Bentley 3 Litre

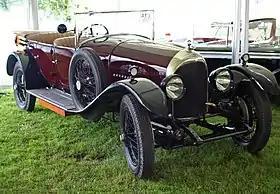
1924 Blue label tourer by Park Ward

The Bentley 3 Litre was a car chassis manufactured by Bentley. The company's first, it was developed from 1919 and made available to customers' coachbuilders from 1921 to 1929. The Bentley was very much larger than the 1368 cc Bugattis that dominated racing at the time, but double the size of engine and strength compensated for the extra weight. The 4000 lb (1800 kg) car won the 24 Hours of Le Mans in 1924, with drivers John Duff and Frank Clement, and again in 1927, this time in Super Sports form, with drivers S. C. H. "Sammy" Davis and Dudley Benjafield. Its weight, size, and speed prompted Ettore Bugatti to call it "the fastest lorry in the world", which was regarded as a compliment. Built in 3 main variants, Blue label, Red Label Speed models all carrying a 5-year warranty, and the coveted and rare Green Label 100 mph cars, which only carried a 12-month warranty reflecting the high state of tune.